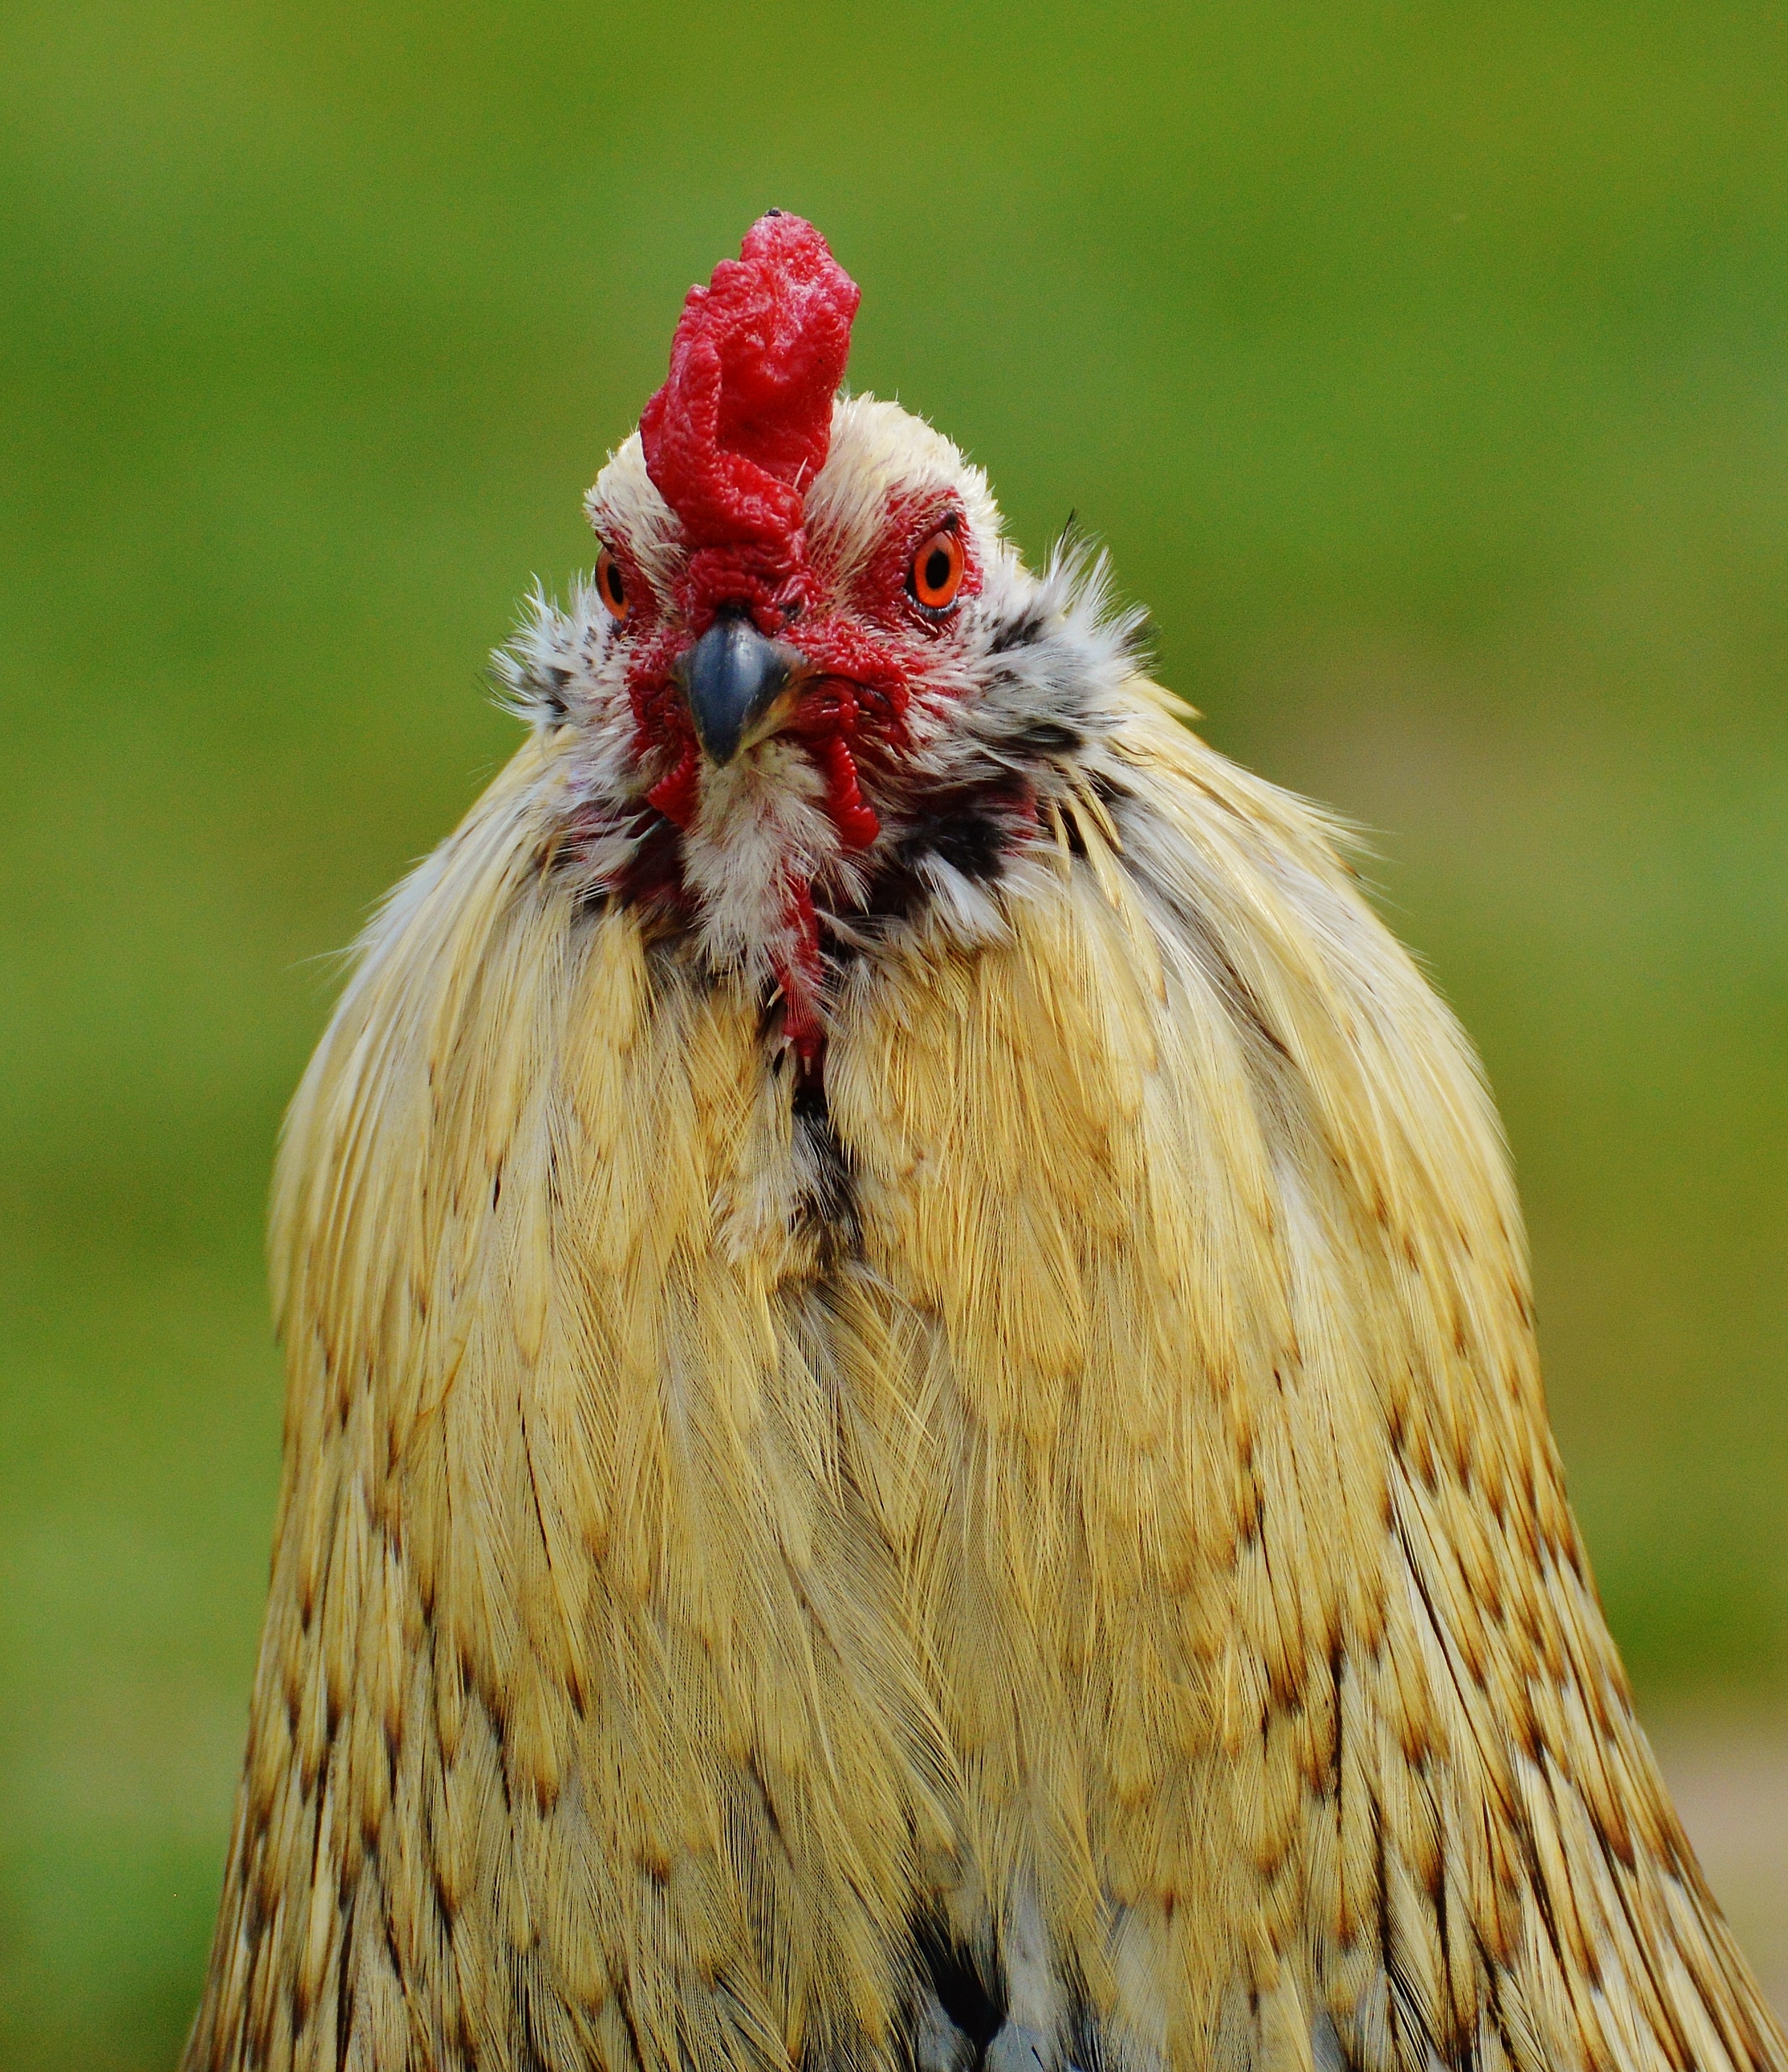
nature, bird, wing, prairie, beak, feather, chicken, fauna, rooster, poultry, galliformes, vertebrate, beautiful, bill, hahn, pride, phasianidae, comb, wildpark poing